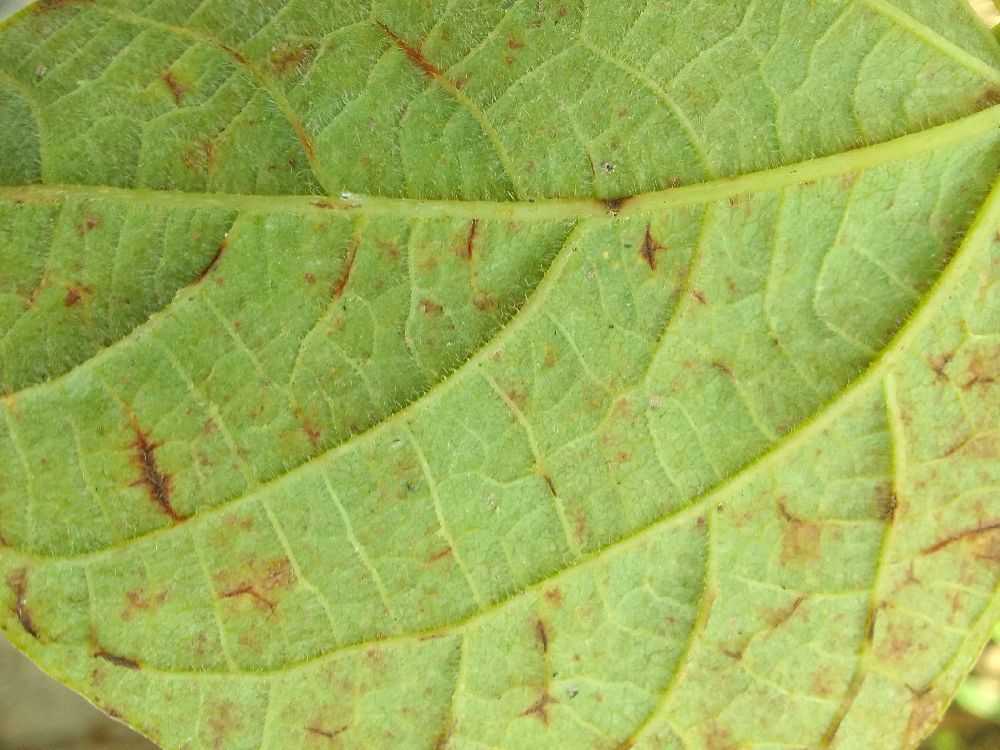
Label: anthracnose